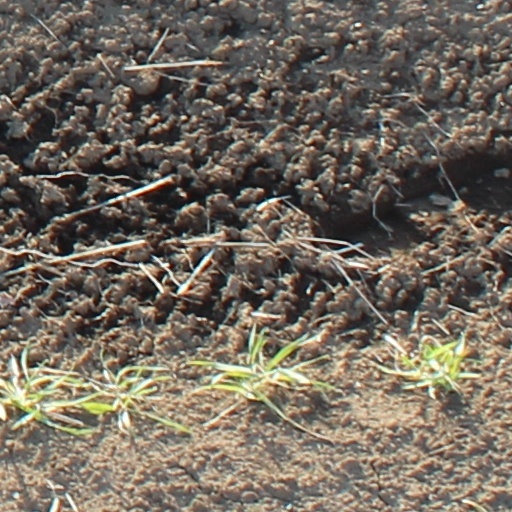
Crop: wheat